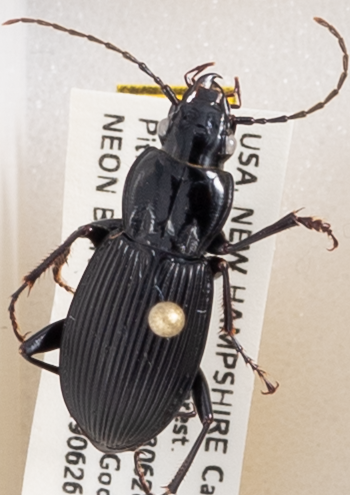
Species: Pterostichus lachrymosus
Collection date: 2019-06-26
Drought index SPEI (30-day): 0.362
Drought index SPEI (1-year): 1.22
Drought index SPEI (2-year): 0.998